Asx turn

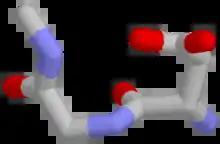
An Asx turn with an aspartate at residue i. One of the sidechain oxygens of the aspartate forms a hydrogen bond (dotted line) with the mainchain NH group of residue i+2. Colors: red, oxygen; grey, carbon; blue, nitrogen. Hydrogen atoms are omitted.

Four types of Asx turn can be distinguished: types I, I’, II and II’. These categories correspond to those of the better-known hydrogen-bonded beta turns, which have four residues and a hydrogen bond between the CO of residue i and the NH of residue i+3. Asx turns and beta turns have structurally similar hydrogen-bonded loops and exhibit sidechain-mainchain mimicry in the sense that the sidechain of residue i of the Asx turn mimics the mainchain of residue i of the beta turn. Regarding their occurrence in proteins, they differ in that type I is the commonest of the four beta turns while type II’ is the commonest of the Asx turns.